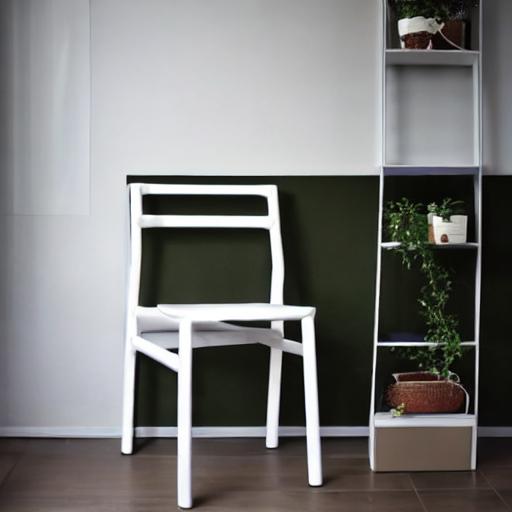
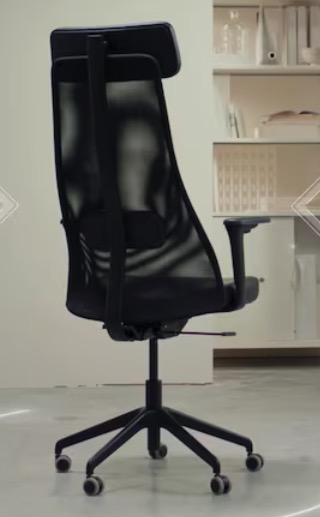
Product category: items_chair
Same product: no